Gears 5: Hivebusters

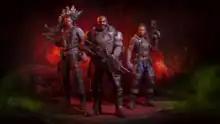
Members of Scorpio Squad, from left to right: Mac, Keegan, and Lahni.

Scorpio Squad's Condor air transport crashes on the island of Pahanu while en route to a secret mission. Scorpio sends out a distress signal and are rescued from Swarm forces by a King Raven helicopter piloted by Jasi Tak, an associate of recurring series character Colonel Victor Hoffman. Upon departure, they witness the Swarm forces being annihilated by an unseen, acid-spitting creature.